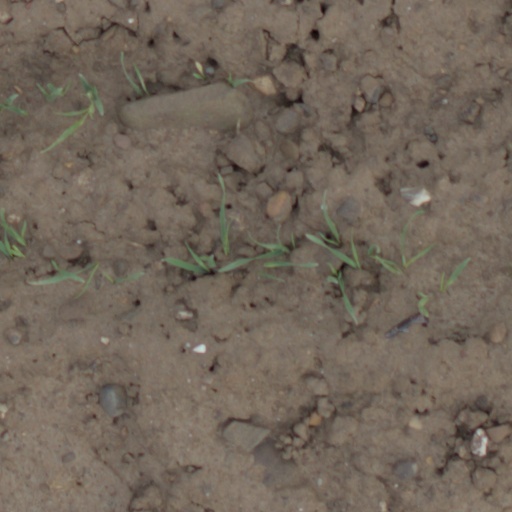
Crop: wheat